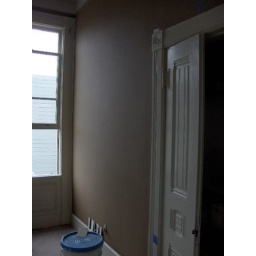
new wall in the brown bedroom